Thailand women's national wheelchair basketball team

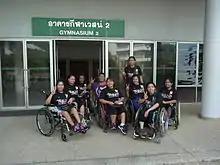
Wheelchair Basketball Asia Oceania Championship 2013

The Thailand women's national wheelchair basketball team is the wheelchair basketball side that represents Thailand in international competitions for women as part of the International Wheelchair Basketball Federation.